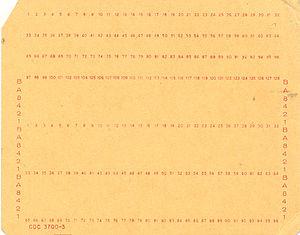
Carte perforée informatique de 96 colonnes utilisée par IBM (entre autres, sur IBM System 10).
Une carte perforée est un morceau de papier rigide dont la surface peut être lue par un dispositif repérant la présence ou l'absence de trou à certains endroits et transmettant cette information à une unité de traitement. Certaines machines demandent que les cartes soient reliées entre elles.